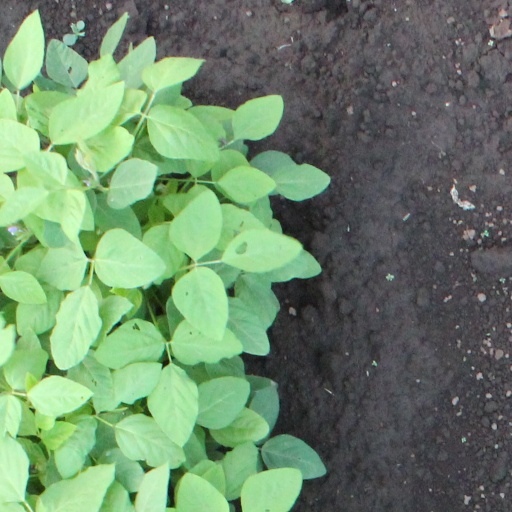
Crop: soybean